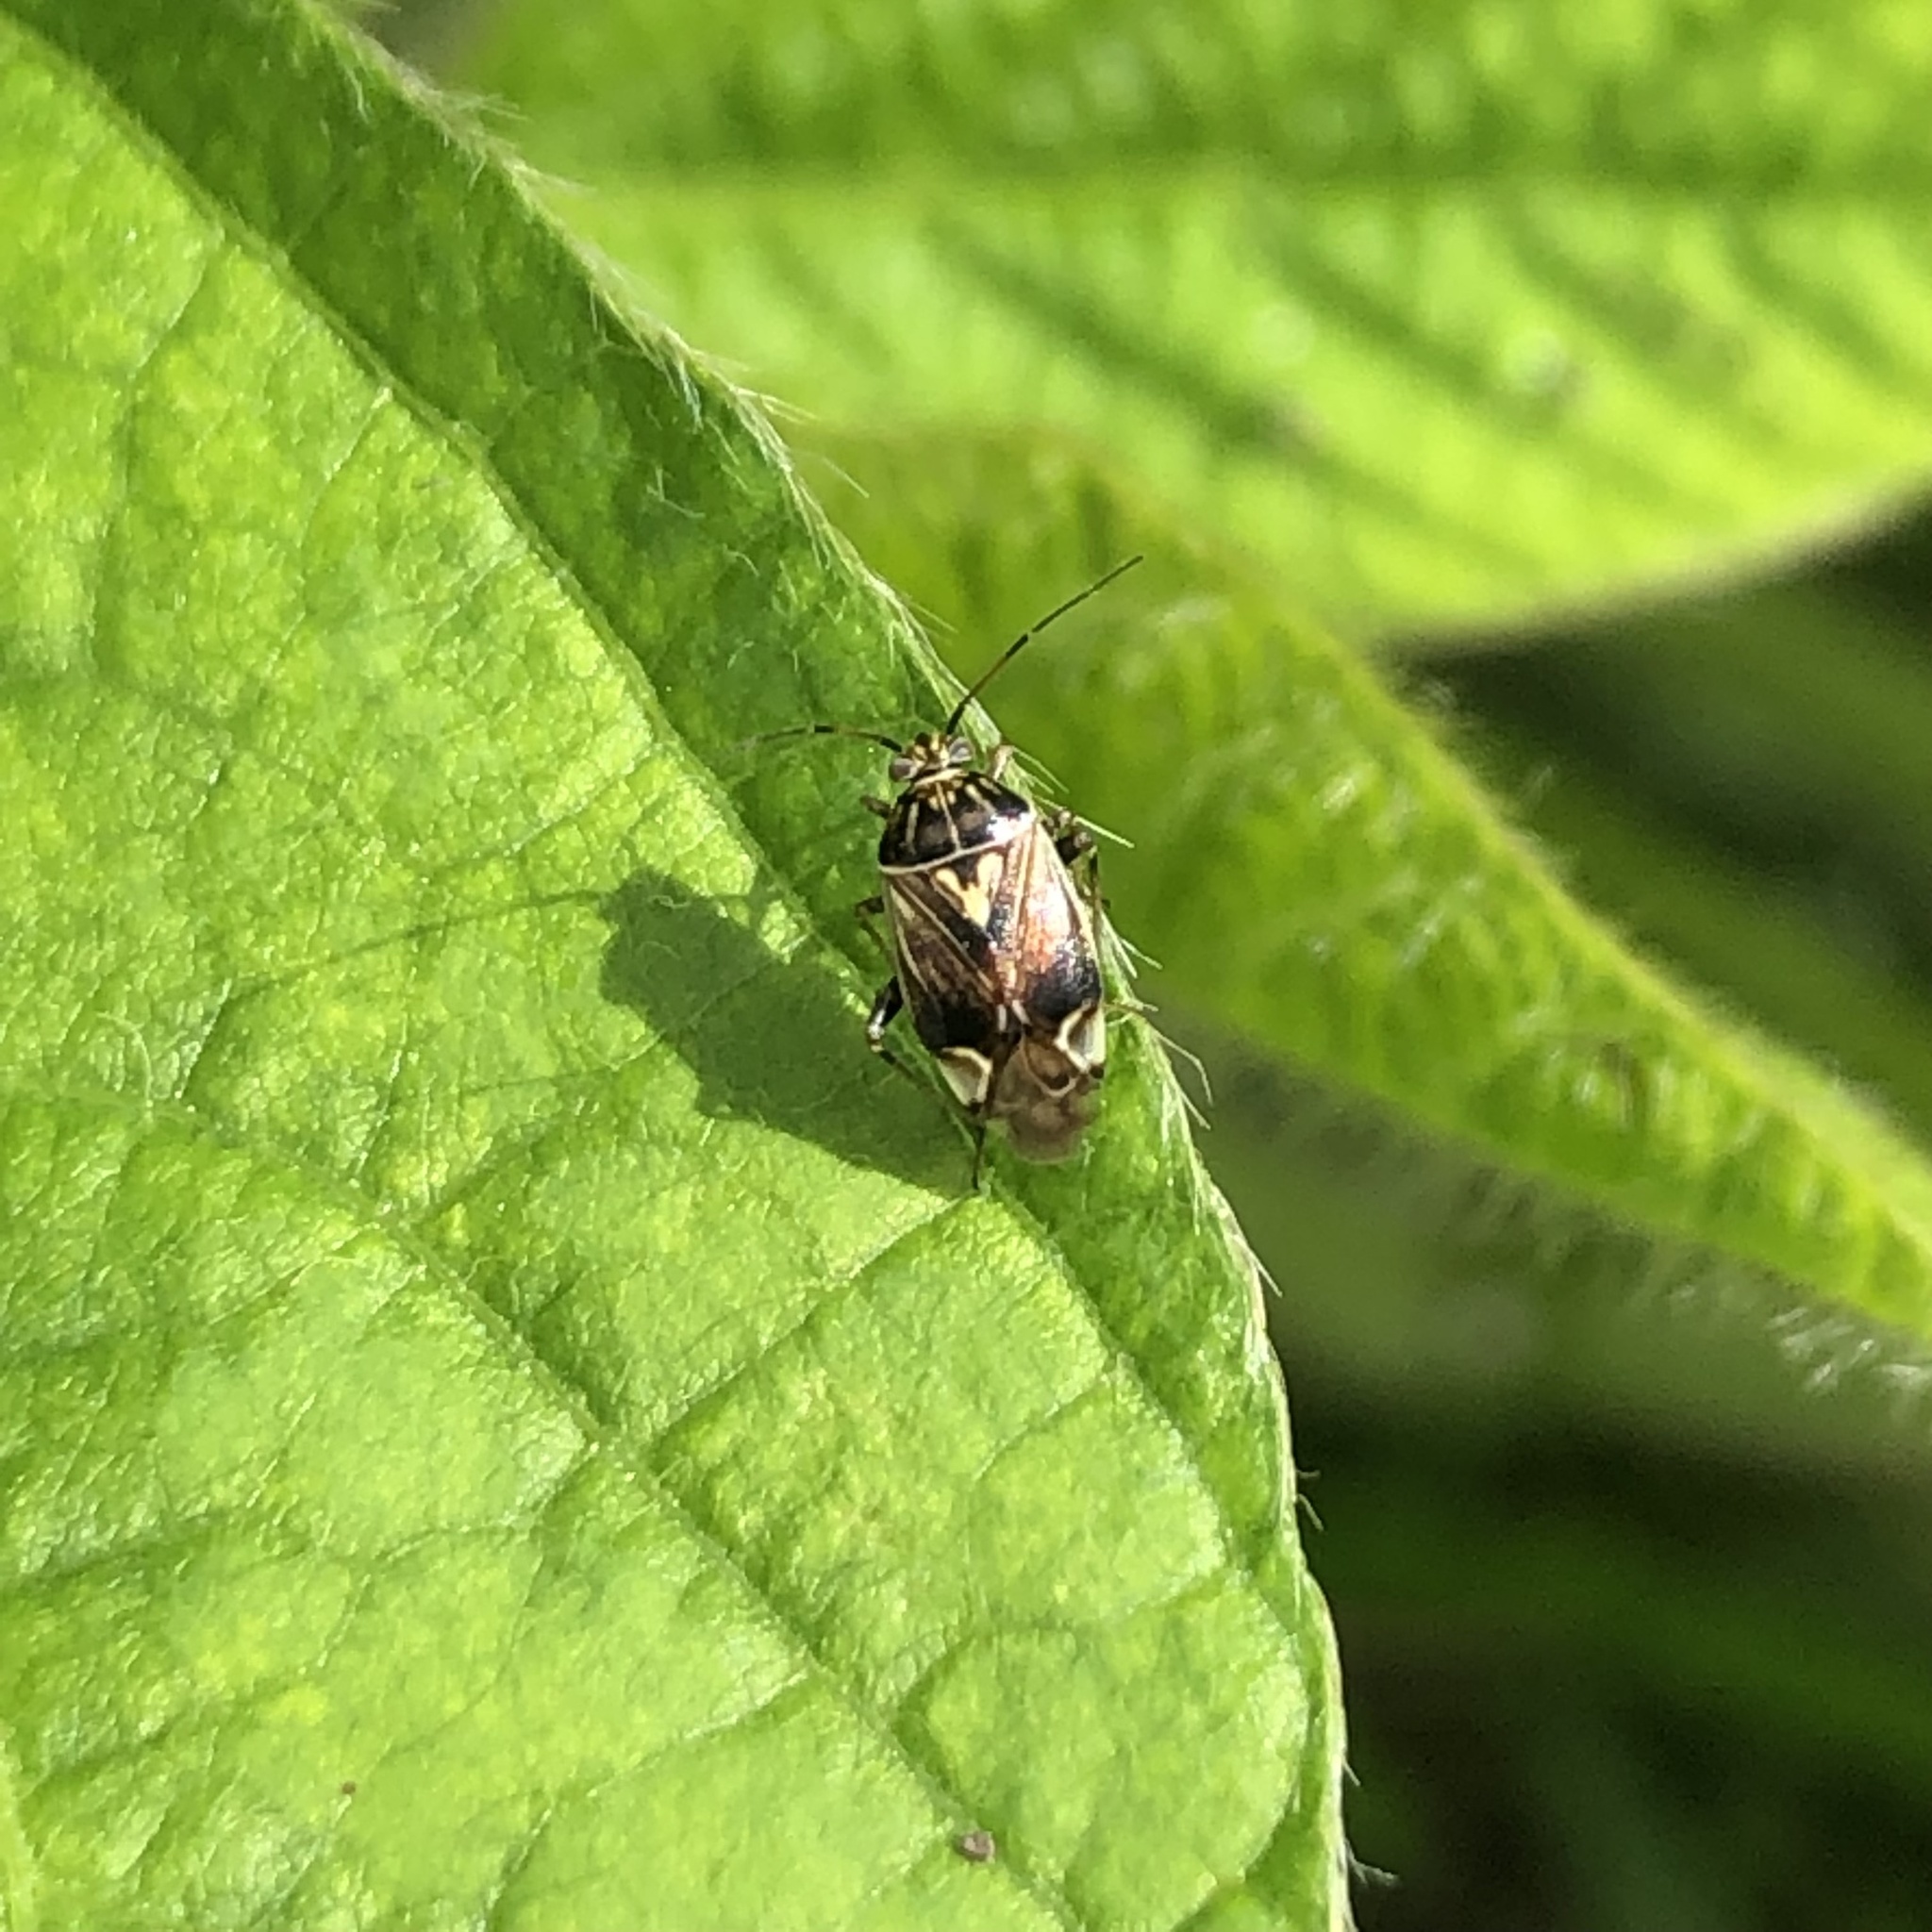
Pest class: lygus_bug